Transport in the Faroe Islands

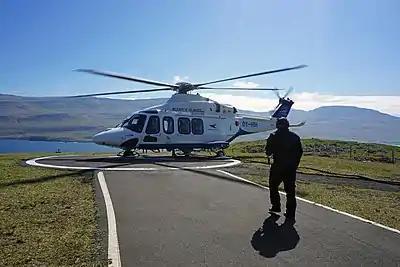
Atlantic Airways AgustaWestland AW139 at Froðba helicopter station.

Atlantic Airways is the national airline of the Faroe Islands, and has its operating base at Vágar Airport. It operates regular flights to Iceland, Denmark, Norway, and Scotland while there are also seasonal flights connecting the Faroe Islands with destinations including Barcelona, Mallorca, Lisbon, and Stewart International Airport, New York.